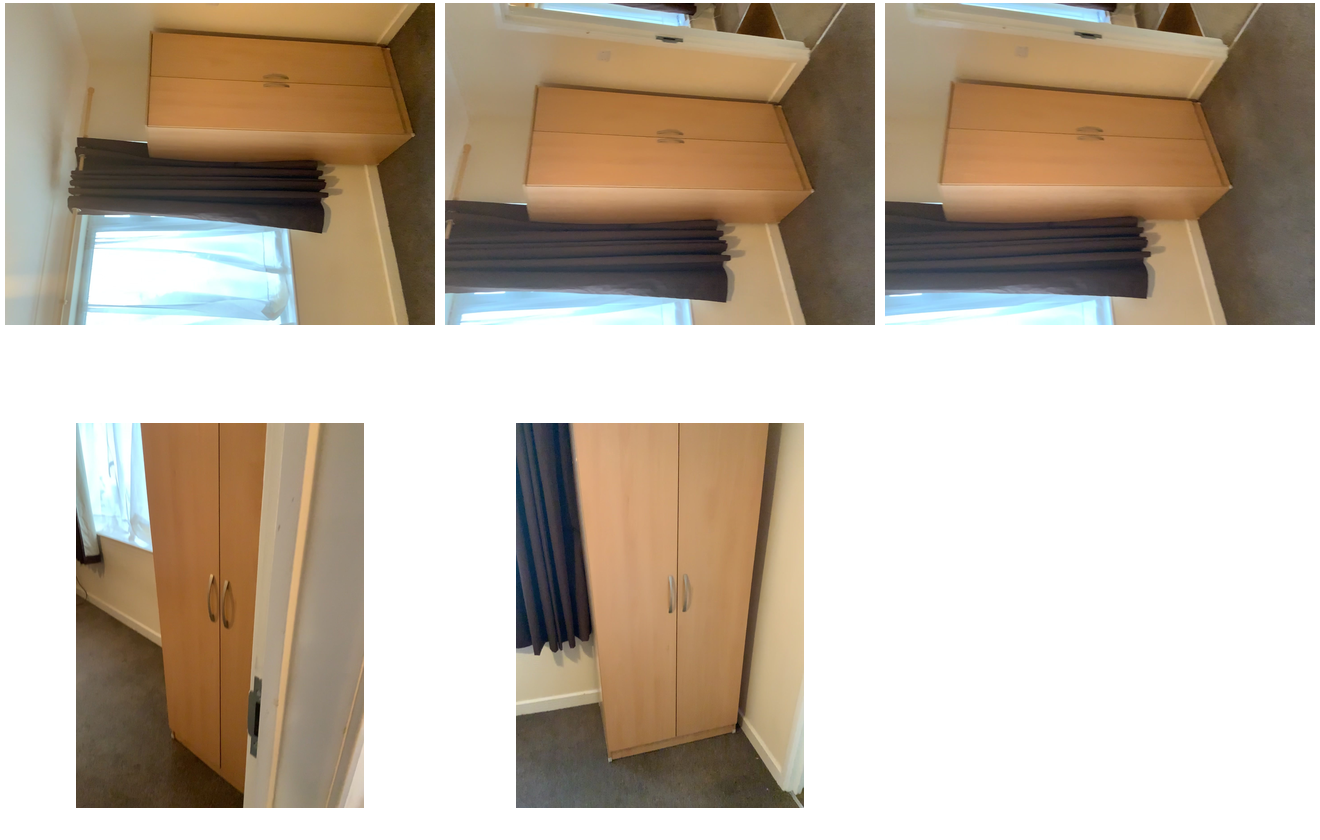Task instruction: Open the wardrobe.
Answer: {"task_instruction": "Open the wardrobe.", "nodes": ["knob1", "knob2", "wardrobe"], "edges": [{"functional_relationship": "openorclose", "object1": "knob1", "object2": "wardrobe", "spatial_relations": ["in_front_of", "close"], "is_touching": true}, {"functional_relationship": "openorclose", "object1": "knob2", "object2": "wardrobe", "spatial_relations": ["in_front_of", "close"], "is_touching": true}], "action_type": "pull", "function_type": "open_close_control"}